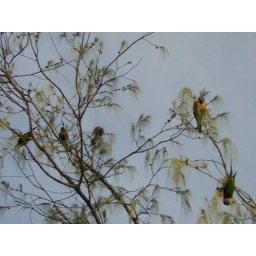
These gorgeous birds were just hanging out in this tree by the beach.